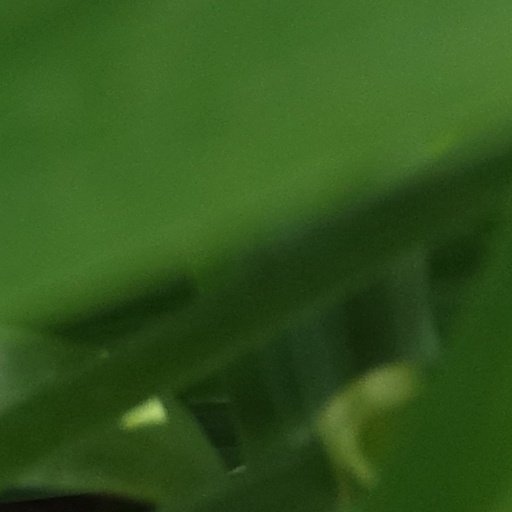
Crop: wheat